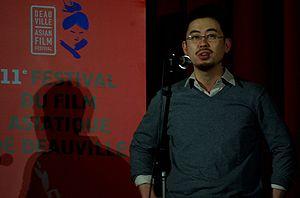
Na Hong-jin au festival du film asiatique de Deauville 2009.
The Chaser ou Le Chasseur au Québec est un thriller sud-coréen écrit et réalisé par Na Hong-jin, sorti en 2008. Il s’agit d’une histoire réelle, le film s’inspirant du tueur en série sud-coréen Yoo Young-chul.
Na Hong-jin est un réalisateur et scénariste sud-coréen, né le 1ᵉʳ janvier 1974.